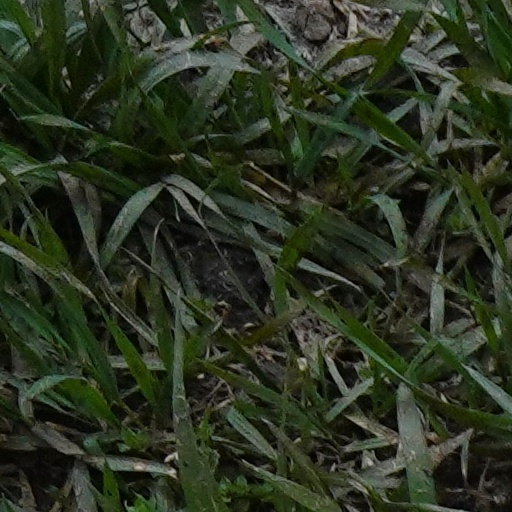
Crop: wheat